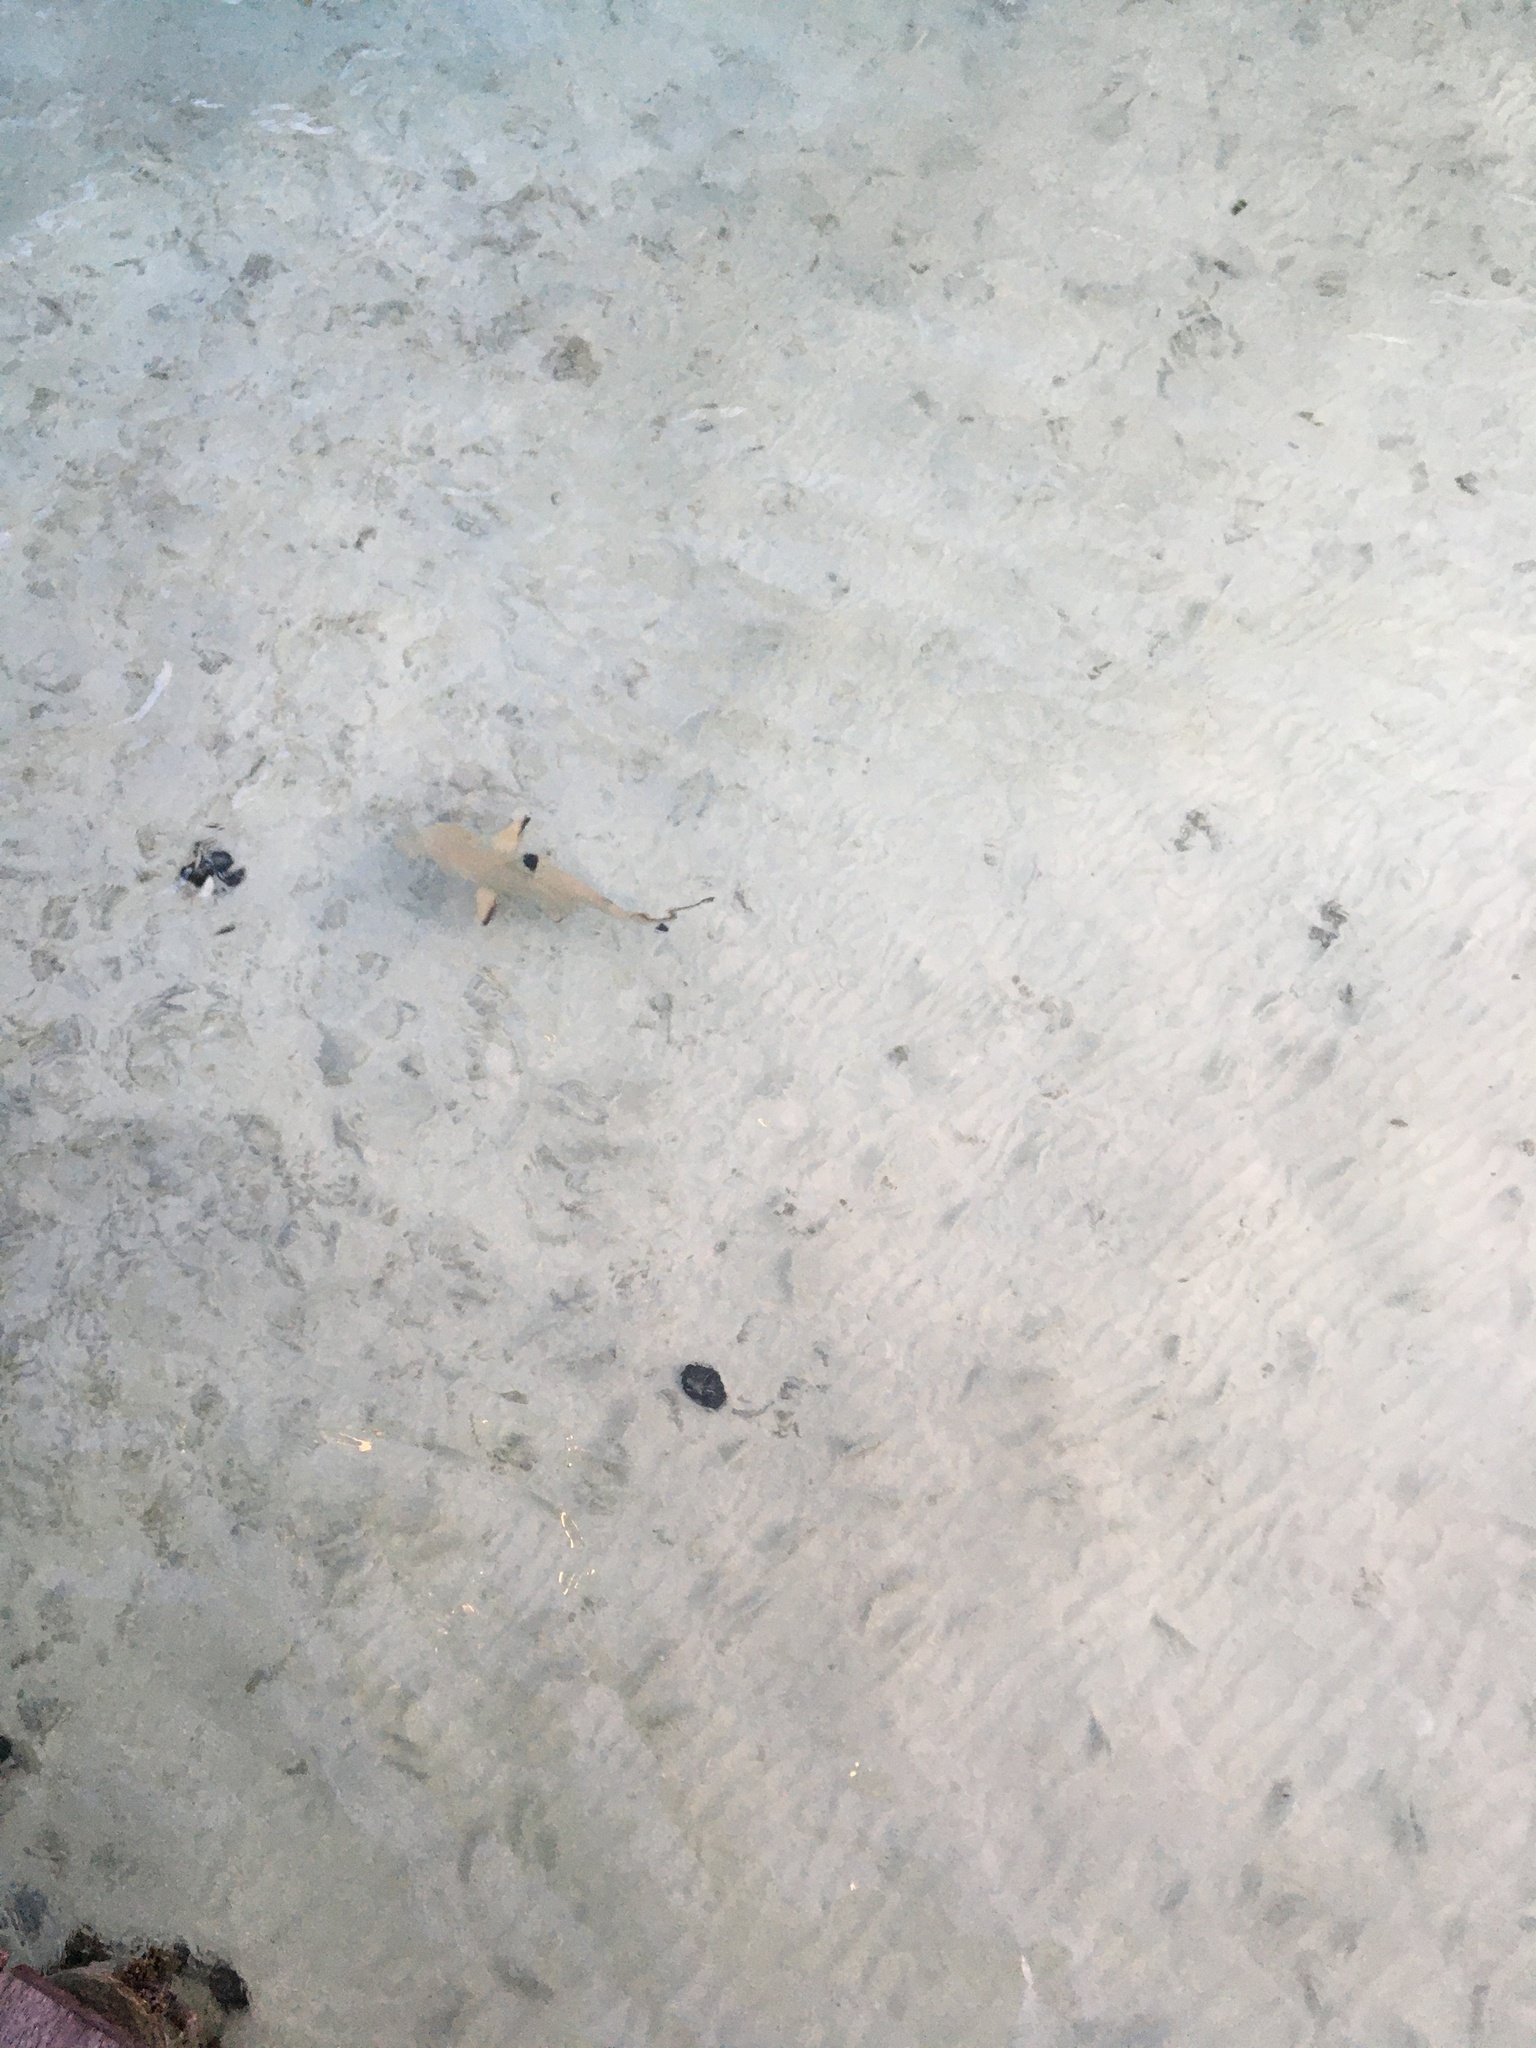
Carcharhinus melanopterus (Blacktip Reef Shark)